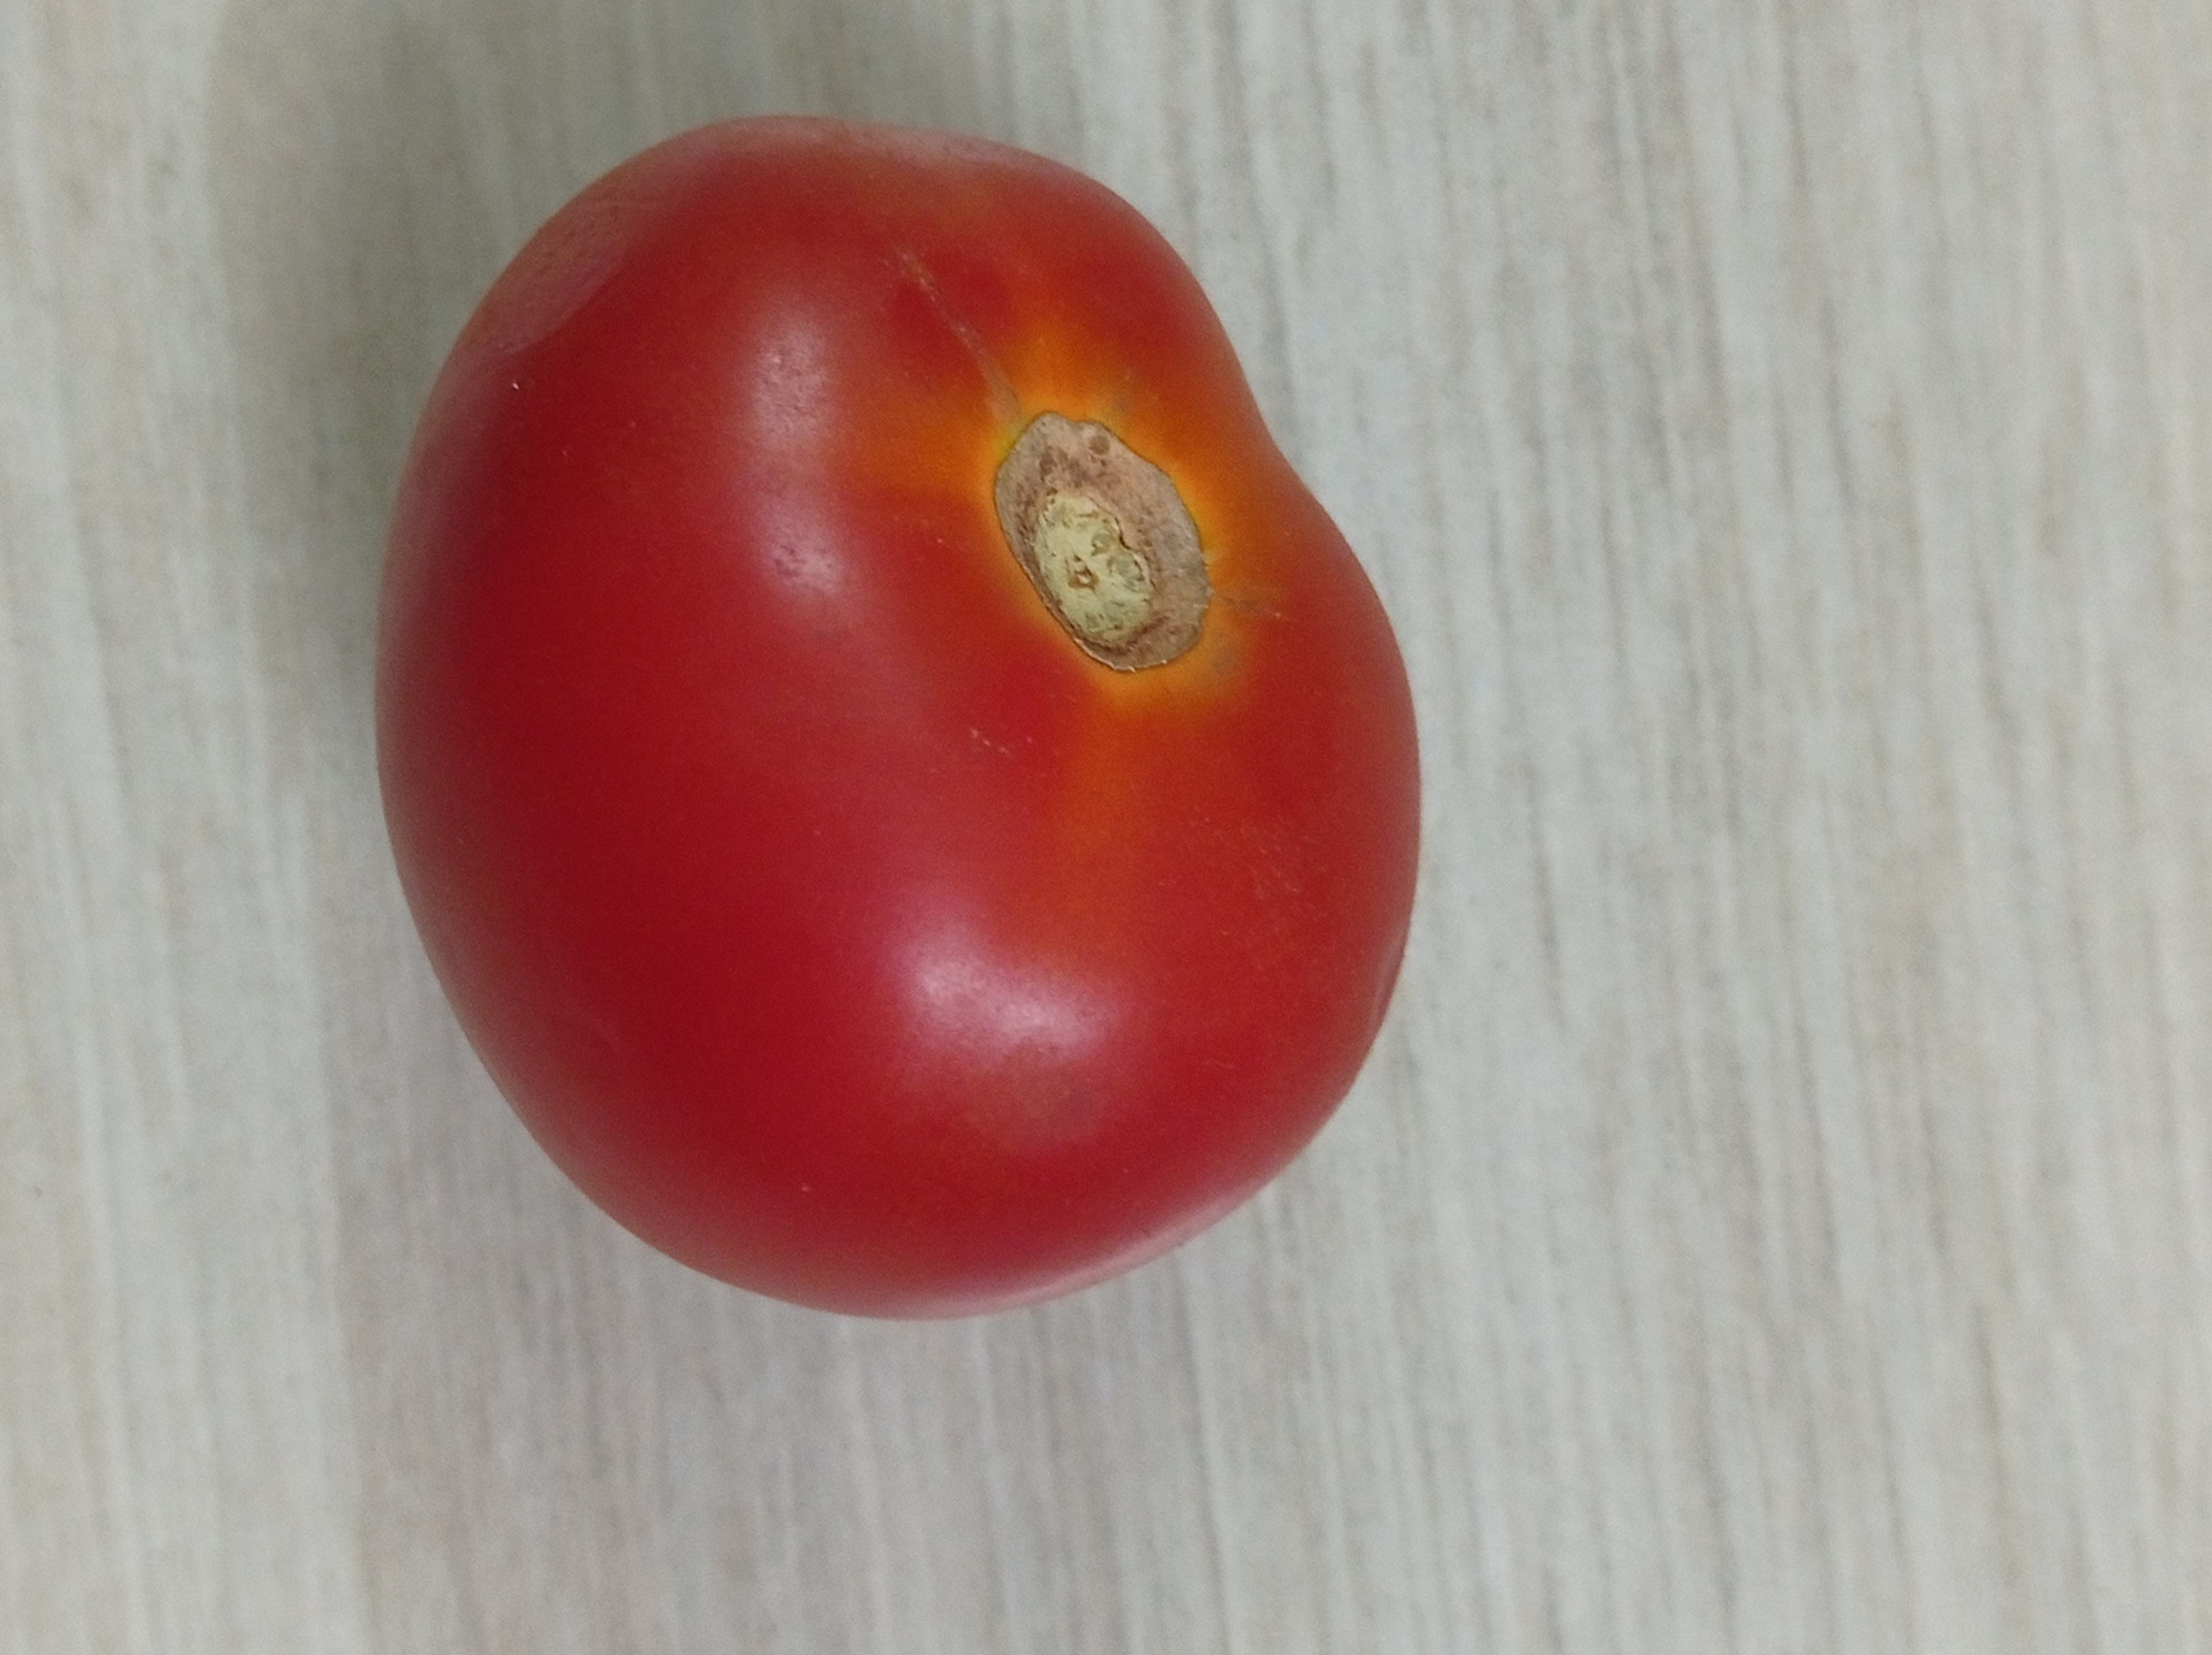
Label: Fresh